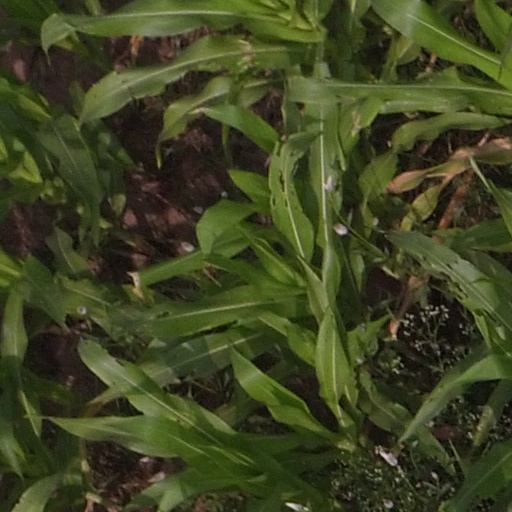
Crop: maize; corn